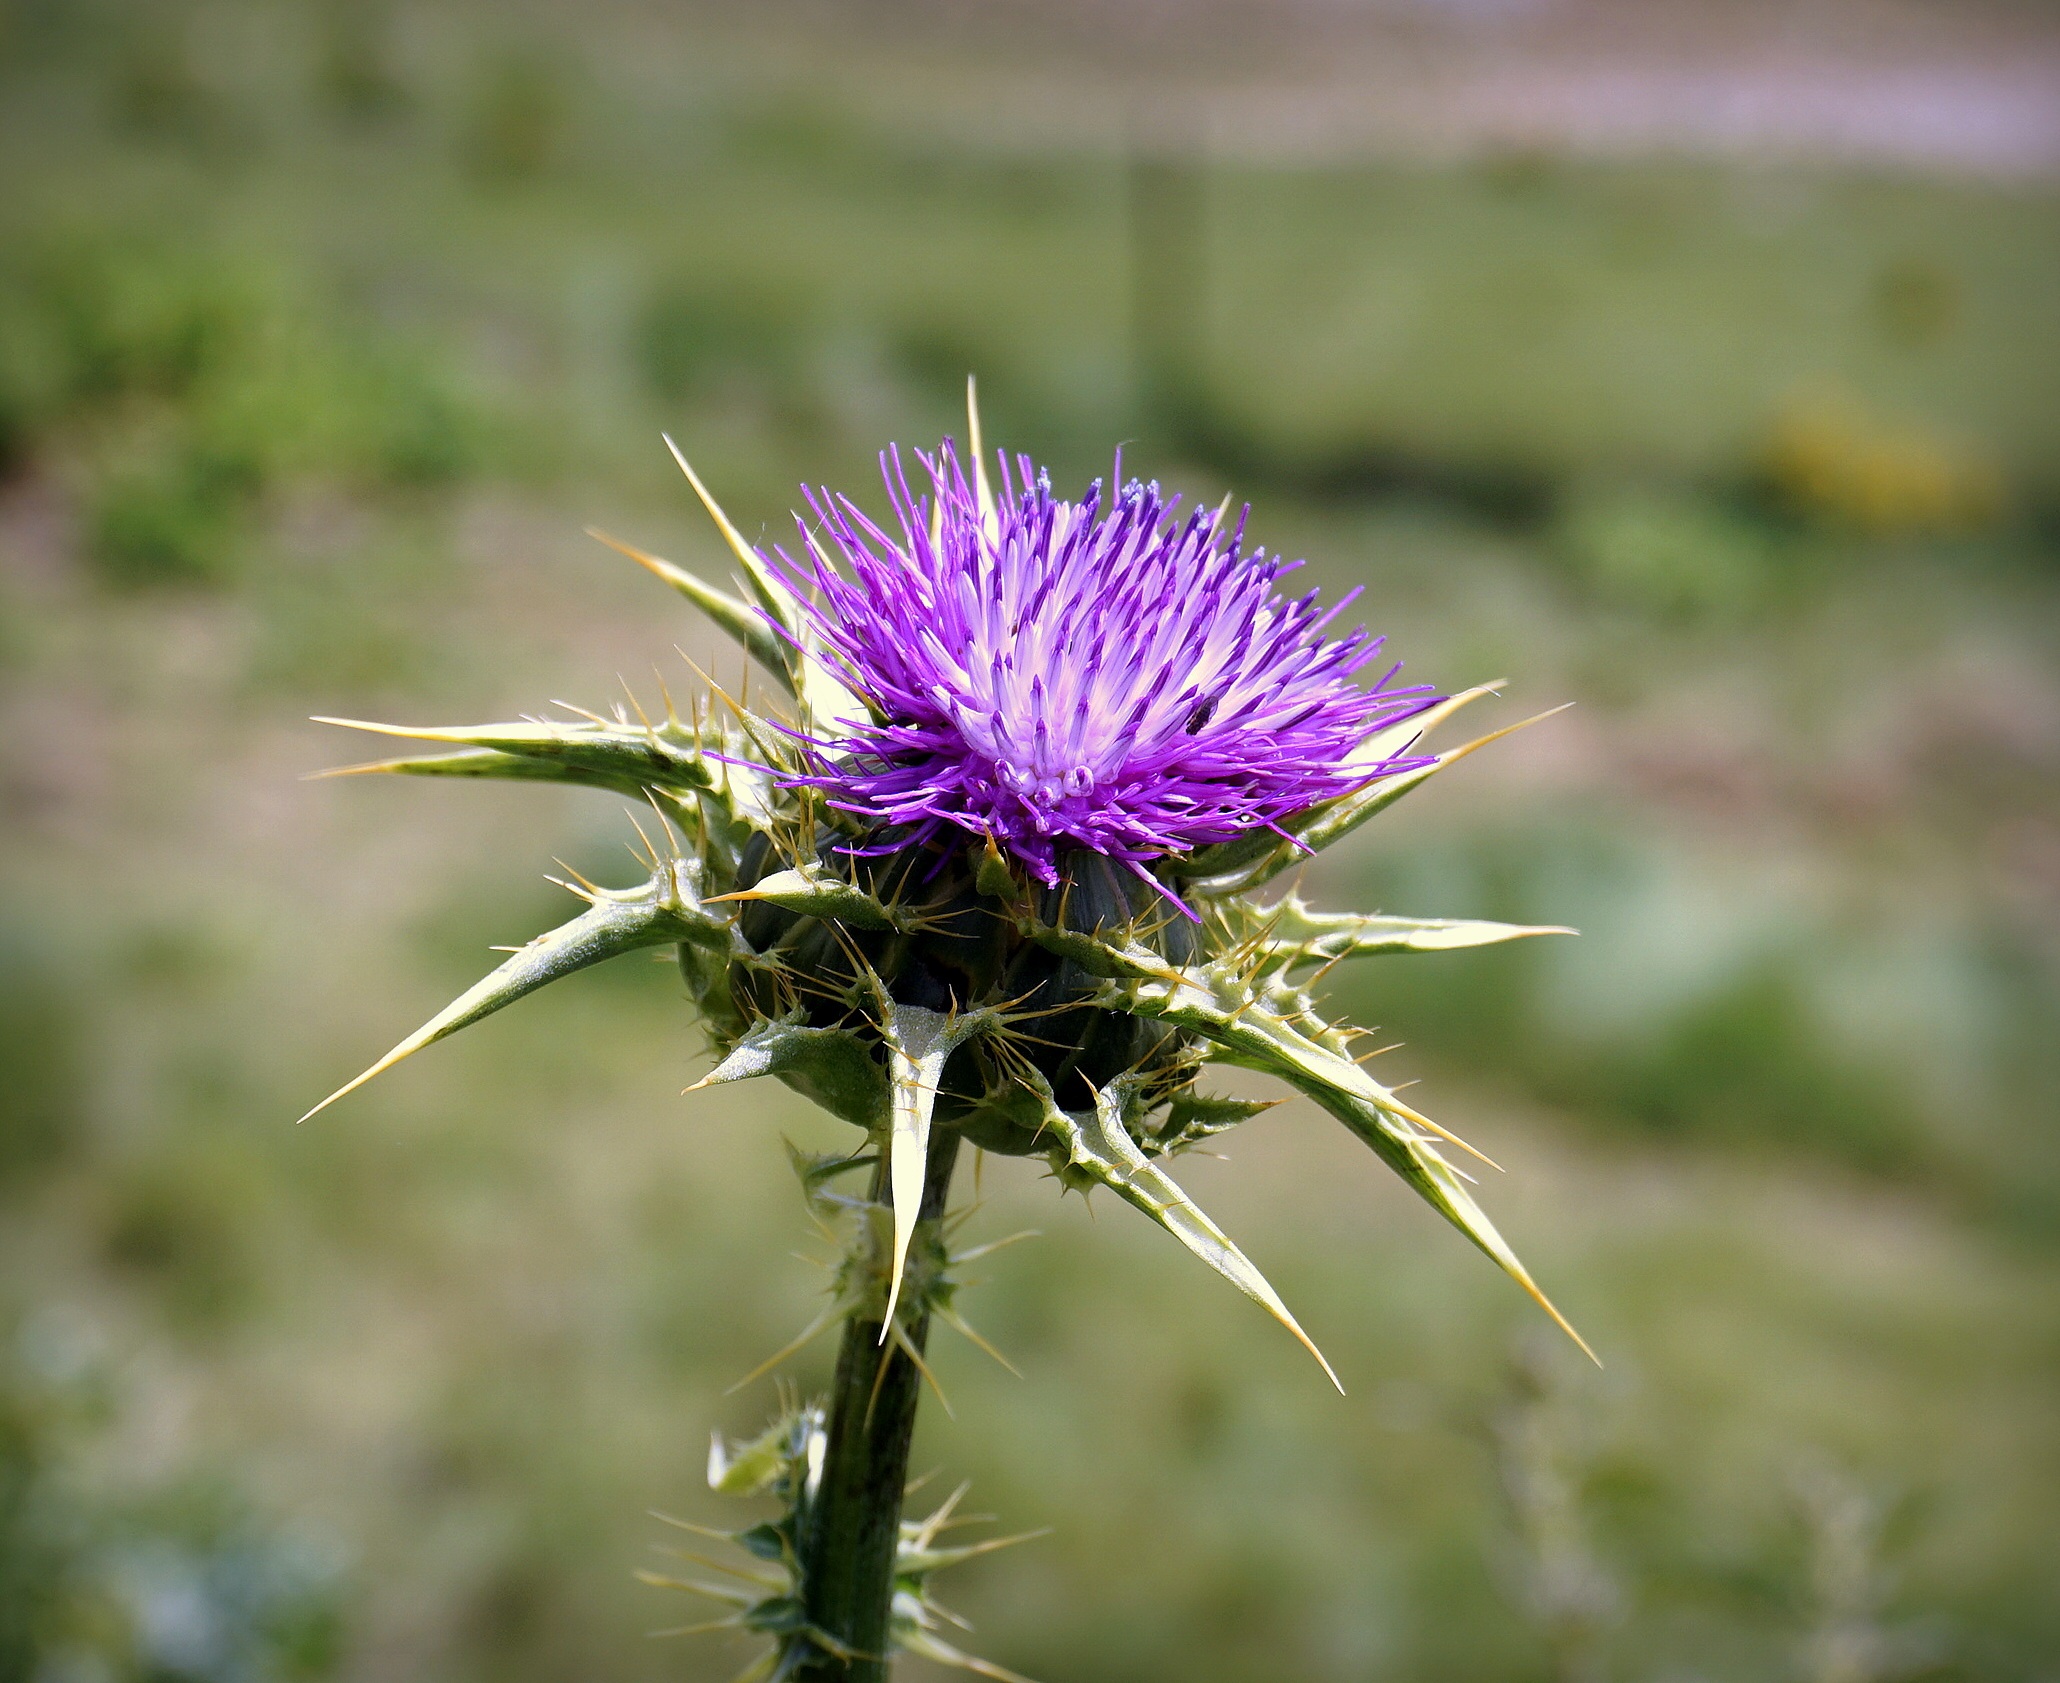
nature, grass, plant, field, meadow, prairie, flower, spring, vegetable, botany, flora, wild flower, wildflower, close up, violet, thorns, thistle, beauty, hawthorn, macro photography, thorny, flowering plant, daisy family, plant wildlife, cotton thistle, silybum, grass family, plant stem, land plant, thorns spines and prickles, artichoke thistle